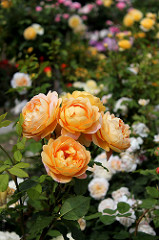
Flower: rose